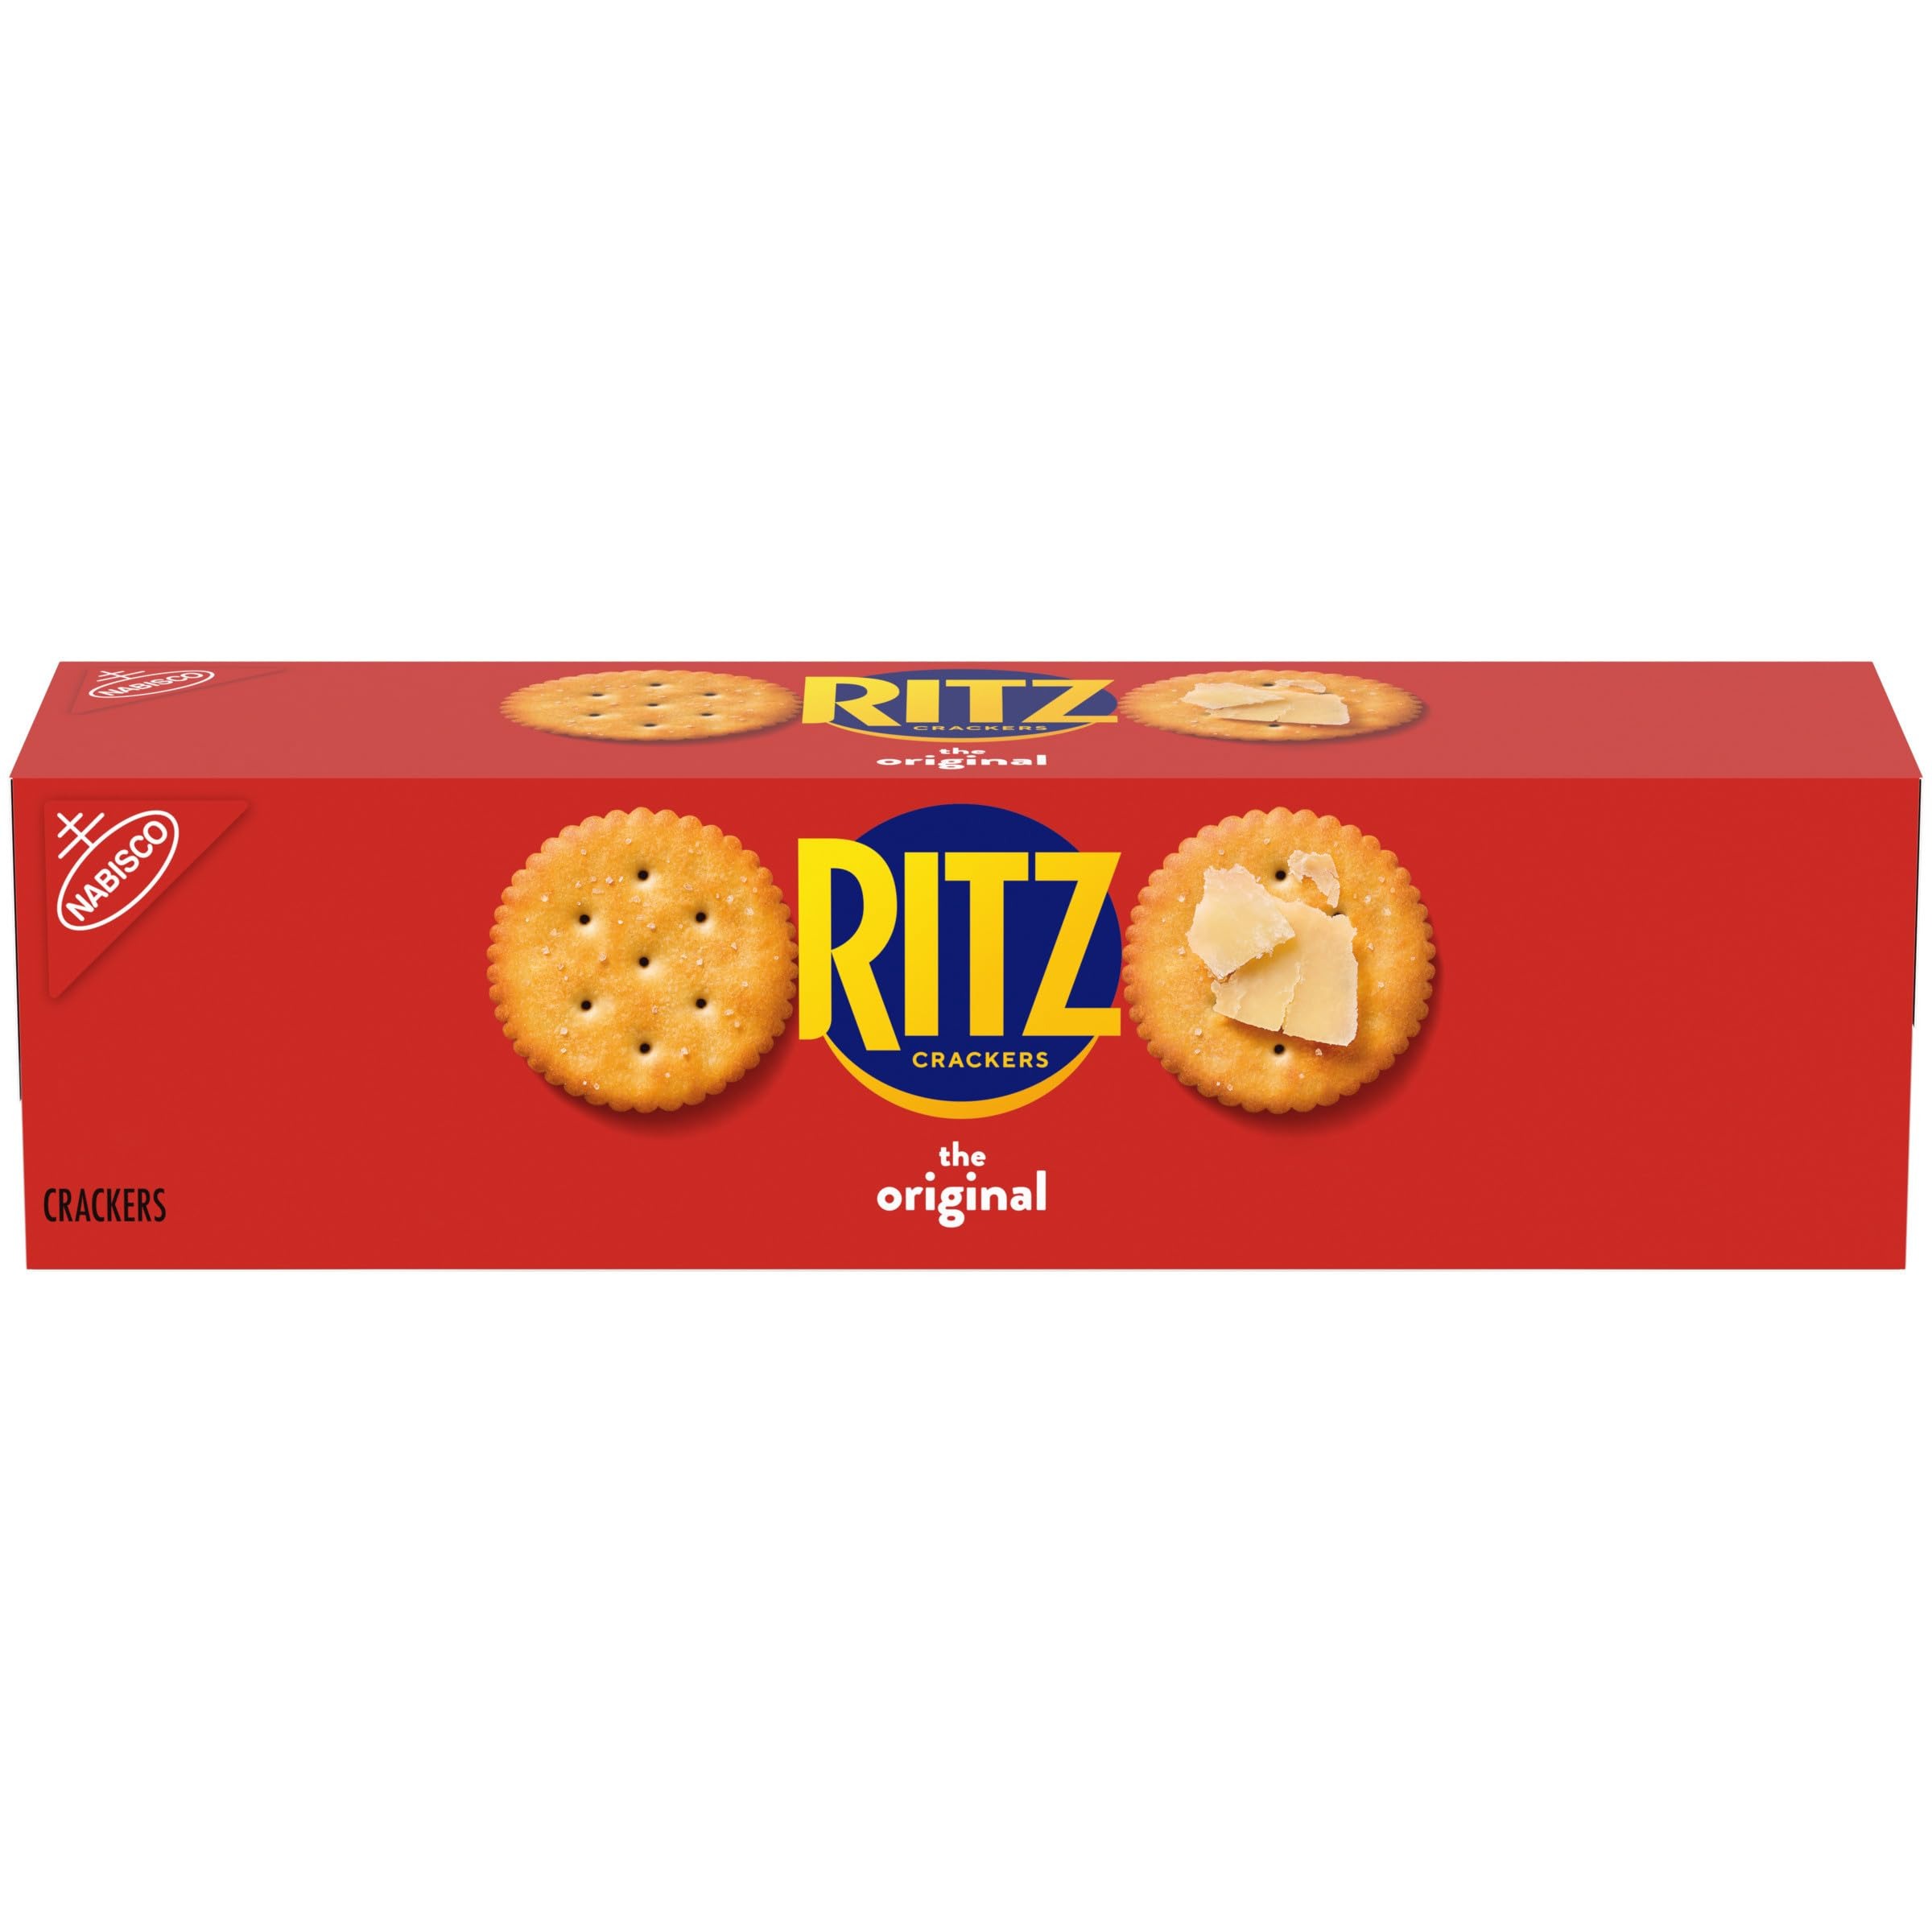
Item Name: RITZ Original Crackers, Snacks for Kids and Adults, Lunch Snacks, 3.4 oz
Bullet Point 1: One 3.4 oz convenience box of RITZ Original Crackers (packaging may vary)
Bullet Point 2: Flaky and delicious snack crackers with a rich, buttery flavor
Bullet Point 3: Perfect crackers for snacking, appetizers or quick meals
Bullet Point 4: Pairs with almost any topping, from meat and cheese to fruit and whipped cream
Bullet Point 5: Single box for convenience box and individually wrapped sleeves lock in freshness
Value: 3.4
Unit: Ounce

Price: 3.49